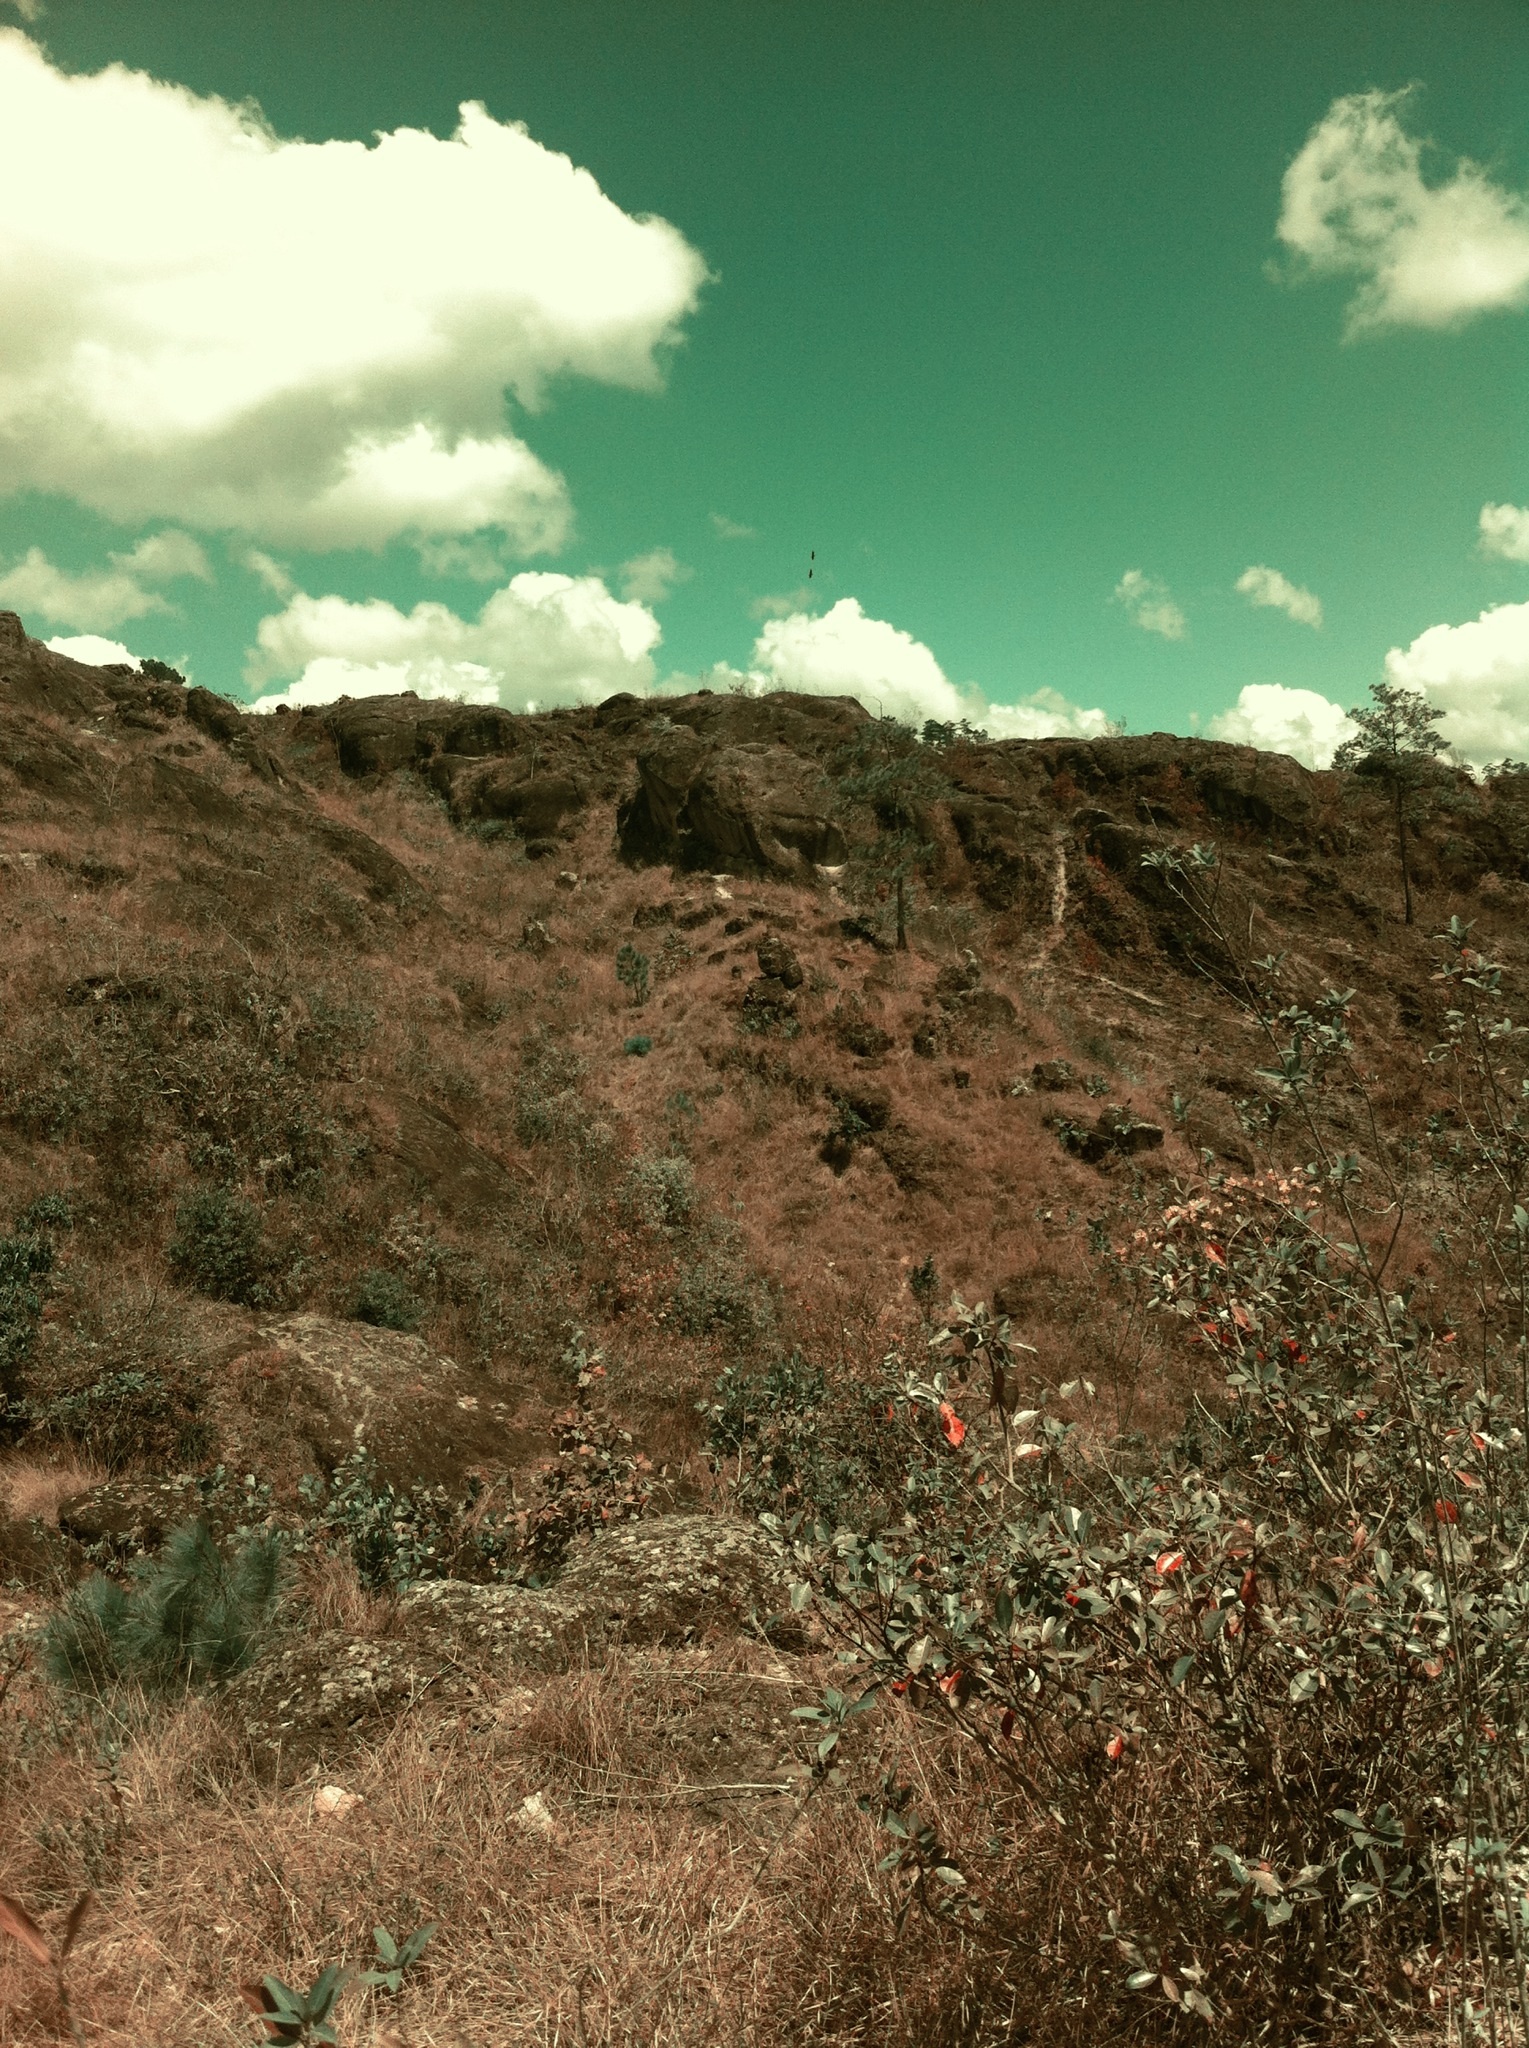
landscape, nature, grass, rock, wilderness, mountain, cloud, sky, sun, field, hill, green, soil, ridge, trees, clouds, plateau, rural area, mountainous landforms, geological phenomenon